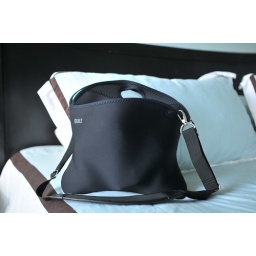
all black neoprene bag by BUILT